Friends of Libraries

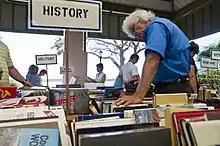
Friends of the Beaufort County Library book sale.

Friends of Libraries are adaptable groups that fit the needs of the communities and the libraries they support. They are made up of volunteers who organize themselves independently to support their local library or libraries. Generally, Friends groups want to have good library service in their communities. Friends of Libraries groups do many different things. Many work towards public support of libraries, including government advocacy and spreading information about library services. Other groups help provide resources and financial support. A 1977-78 survey found that most Friends groups were supporting public libraries. A 1987 study found that only around 24% of academic libraries had Friends support. Friends groups in the United States may be local, but are also organized on the state and national levels.